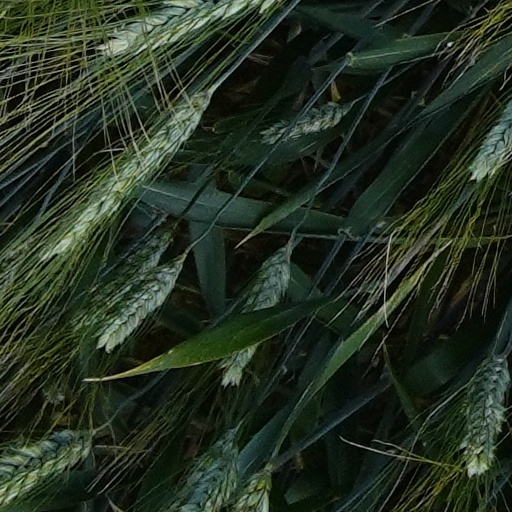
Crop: wheat